New Brunswick

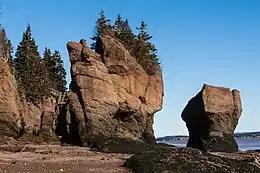
The Hopewell Rocks are rock formations located at the upper reaches of the Bay of Fundy, near Hopewell Cape.

Most of New Brunswick is forested with secondary forest or tertiary forest. At the start of European settlement, the Maritimes were covered from coast to coast by a forest of mature trees, giants by today's standards. Today less than one per cent of old-growth Acadian forest remains, and the World Wide Fund for Nature lists the Acadian Forest as endangered. Following the frequent large scale disturbances caused by settlement and timber harvesting, the Acadian forest is not growing back as it was, but is subject to borealization. This means that exposure-resistant species that are well adapted to the frequent large-scale disturbances common in the boreal forest are increasingly abundant. These include jack pine, balsam fir, black spruce, white birch, and poplar. Forest ecosystems support large carnivores such as the bobcat, Canada lynx, and black bear, and the large herbivores moose and white-tailed deer.